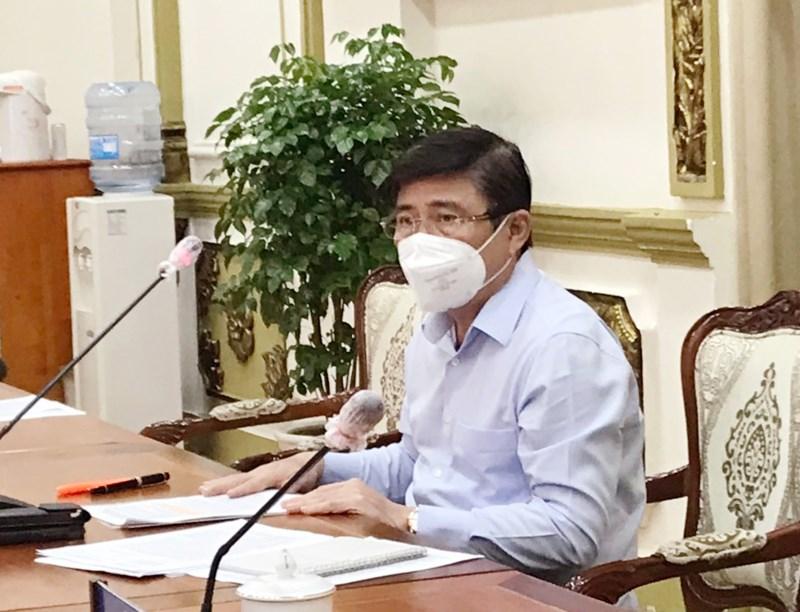
người đàn ông này đang ngồi trong một căn phòng họp